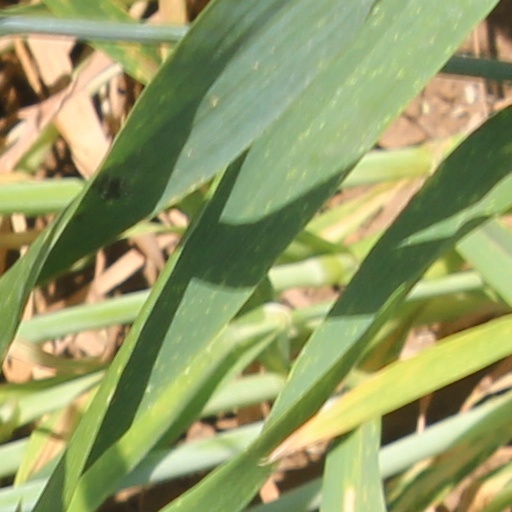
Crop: wheat